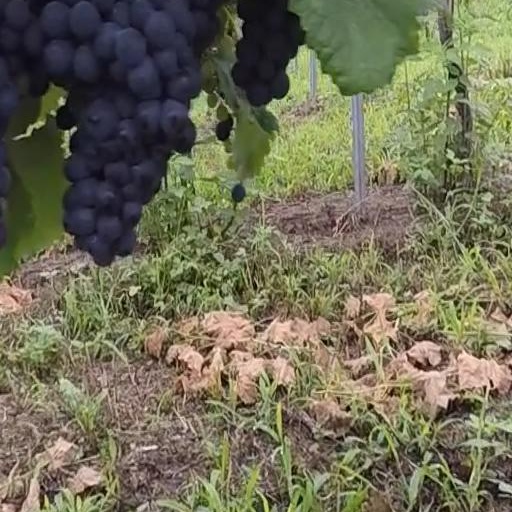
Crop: grape